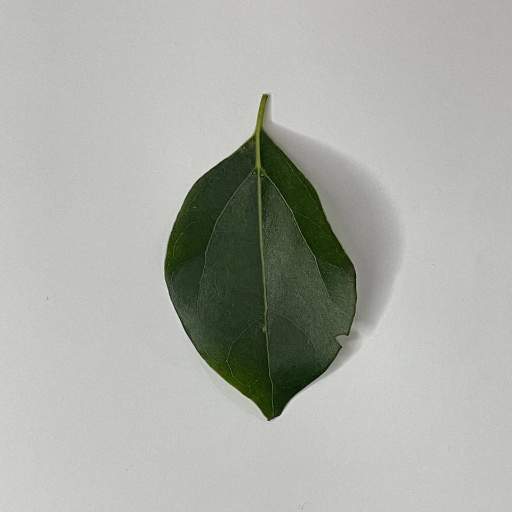
Species: Camphor
Leaf condition: Healthy Leaf